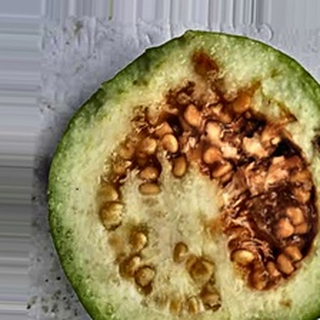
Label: guava_fruit_fly